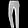
Label: Trouser